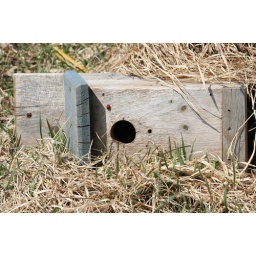
The bird house that was attached to the cedar that broke beside the house.